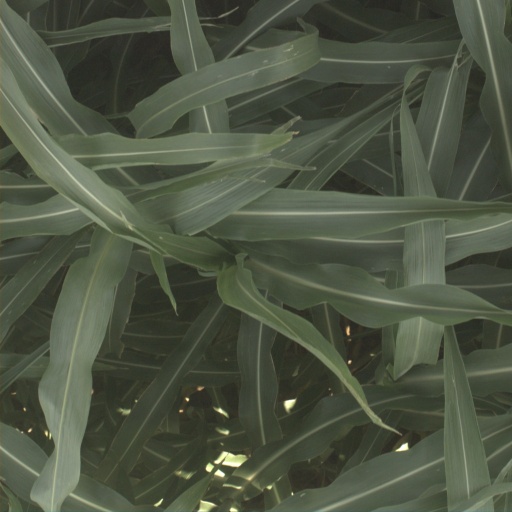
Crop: sorghum